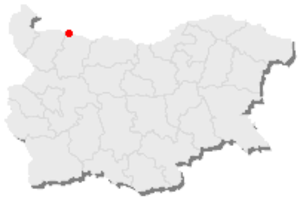
Carte de la Bulgarie, le point rouge indique Kozloduy.